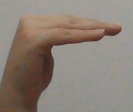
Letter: haa